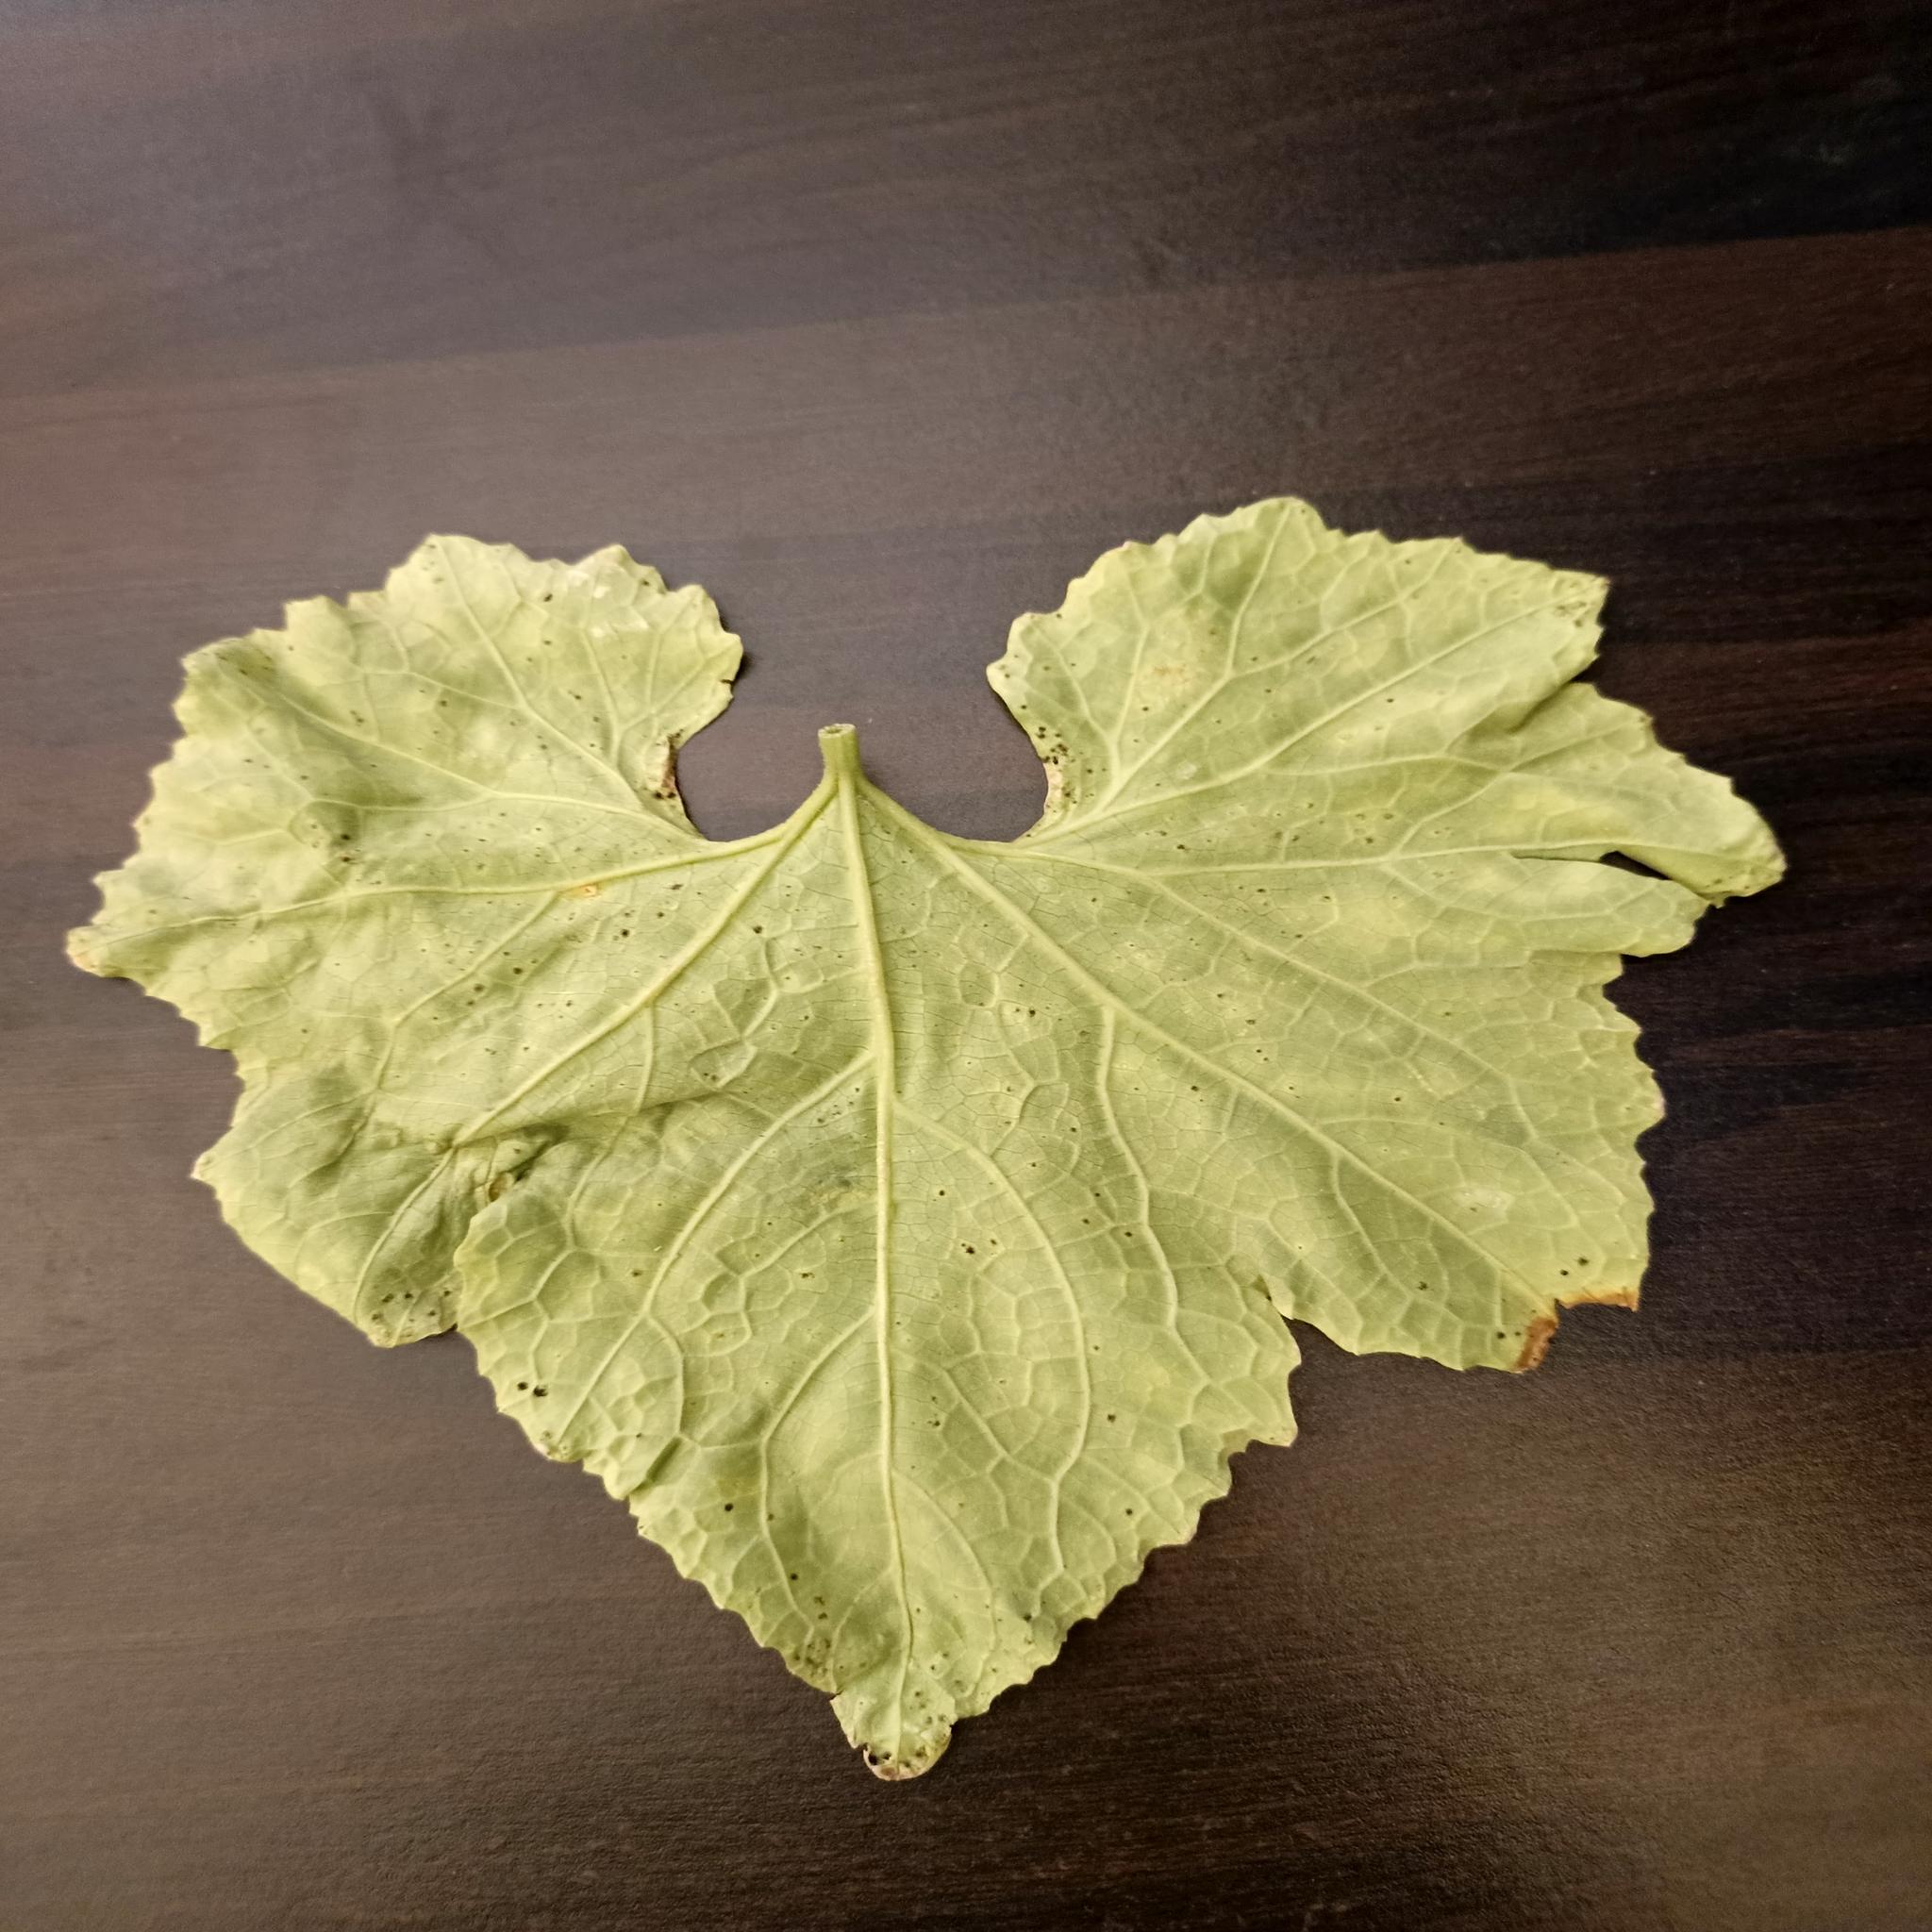
Label: Leaf curl